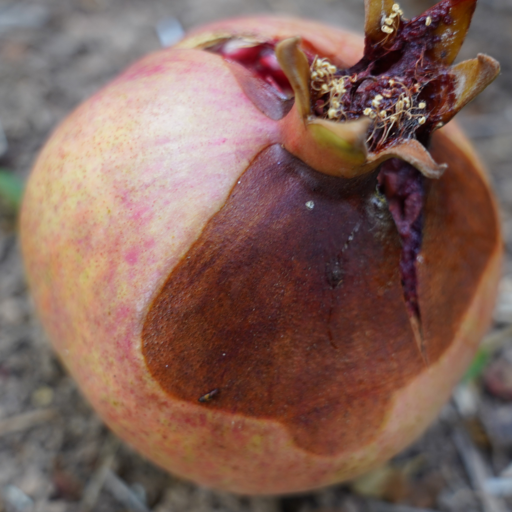
Label: Ectomyelois ceratoniae